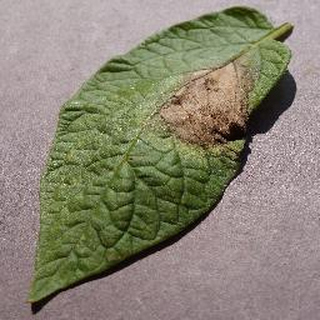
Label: potato_late_blight